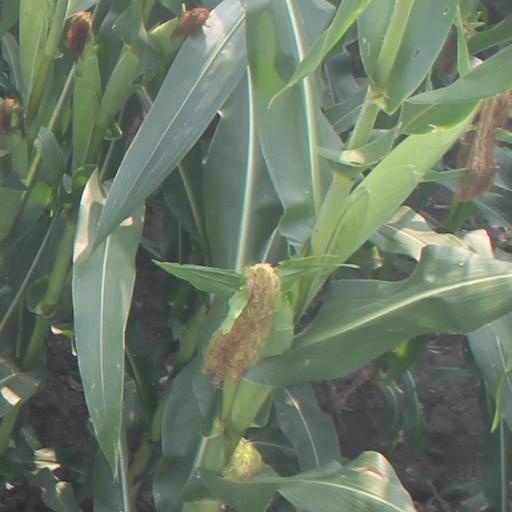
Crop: maize; corn